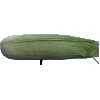
Label: Corn Husk 1